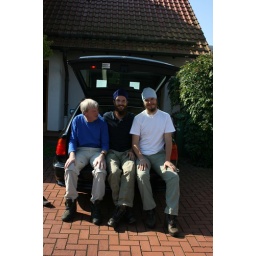
Getting in the car in front of our family home in Schauenburg (close to Kassel, Germany)